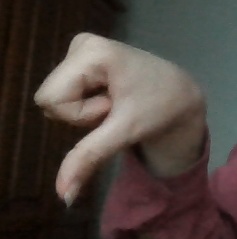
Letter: waw